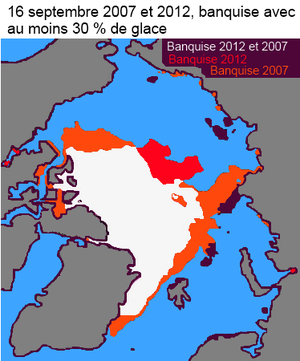
Surface de la banquise le 16 septembre 2007 et 2012 avec au moins 30
La banquise est la couche de glace qui se forme à la surface d'une étendue d'eau par solidification des premières couches d'eau, généralement la mer mais aussi les lacs et les rivières. Il ne faut pas confondre cette glace plus ou moins pérenne avec les calottes glaciaires et les inlandsis qui sont constitués quant à eux de glace continentale, c'est-à-dire de précipitations neigeuses accumulées et tassées.